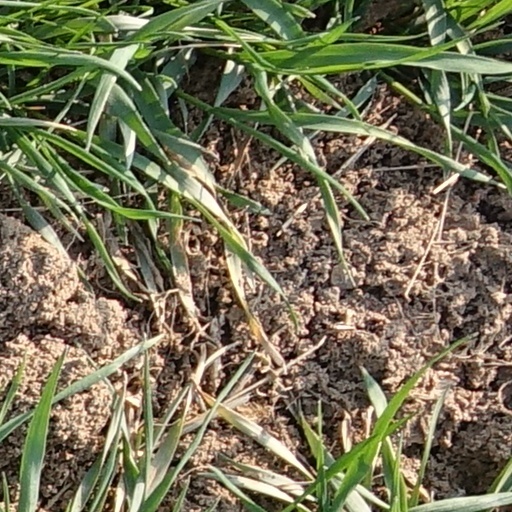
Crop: wheat